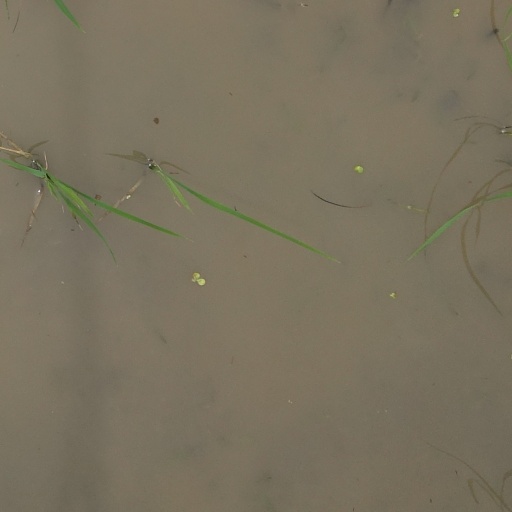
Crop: rice